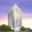
Label: skyscraper